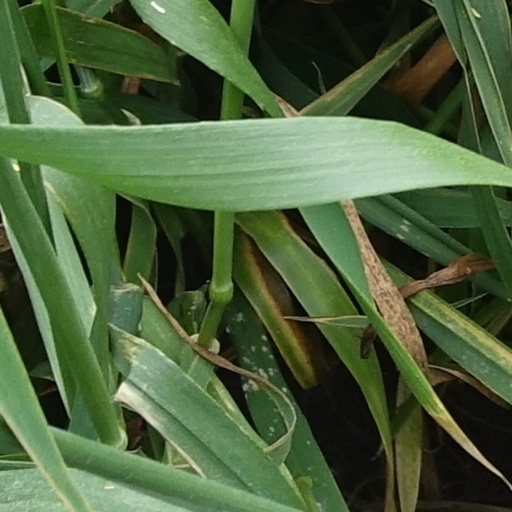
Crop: wheat